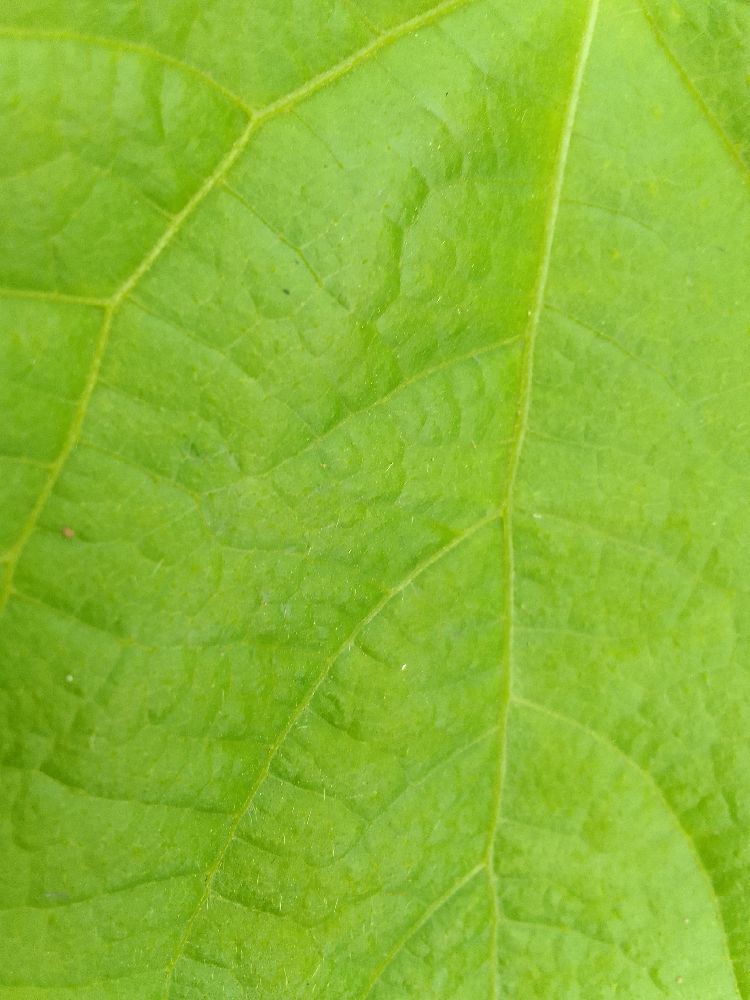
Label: healthy